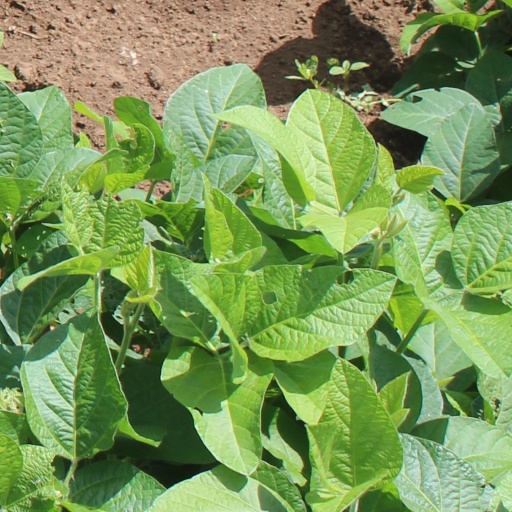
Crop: soybean